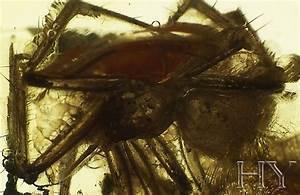
spider